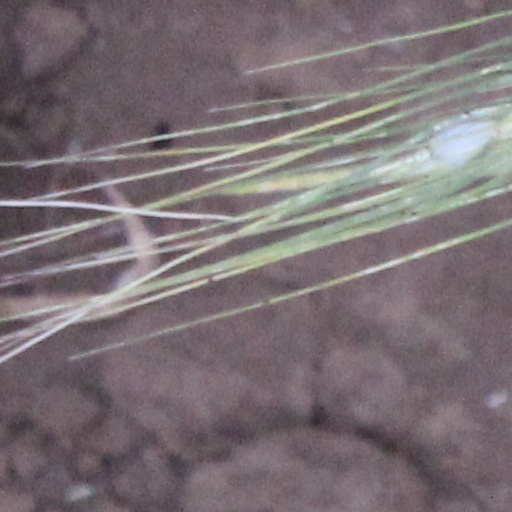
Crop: wheat